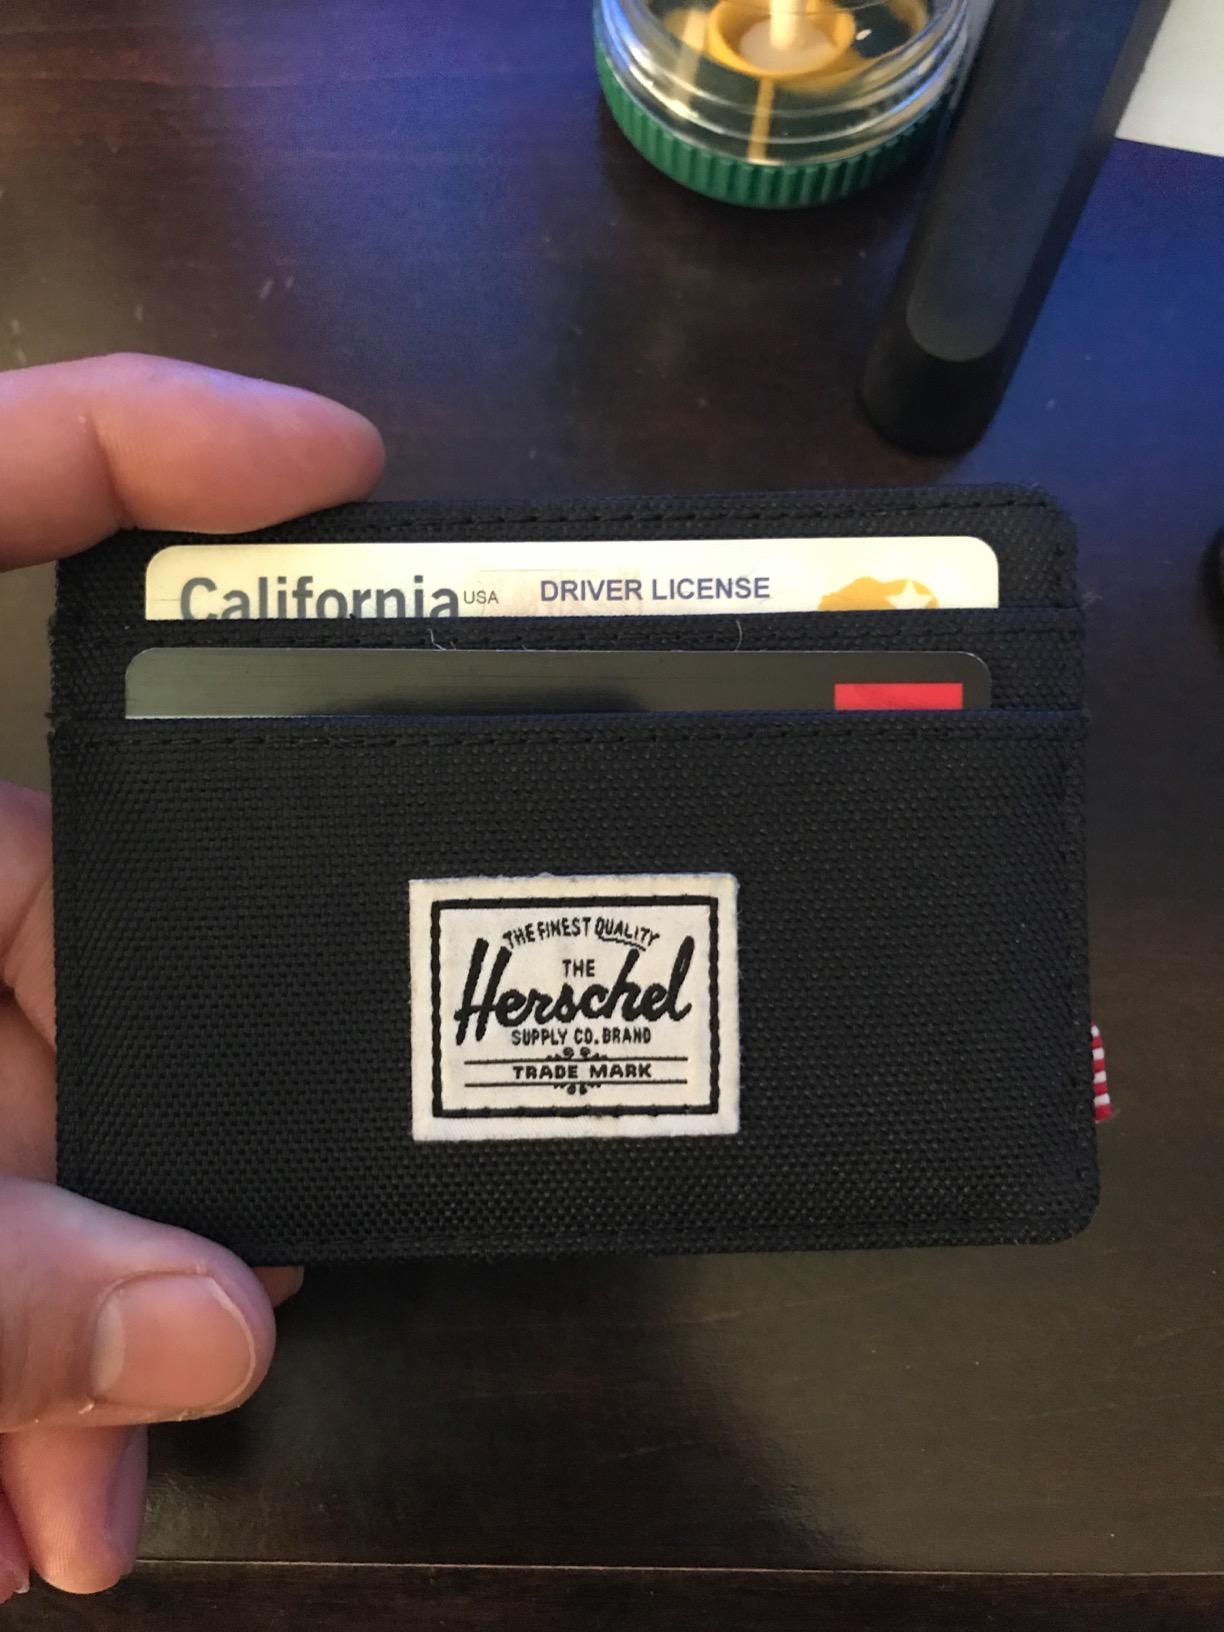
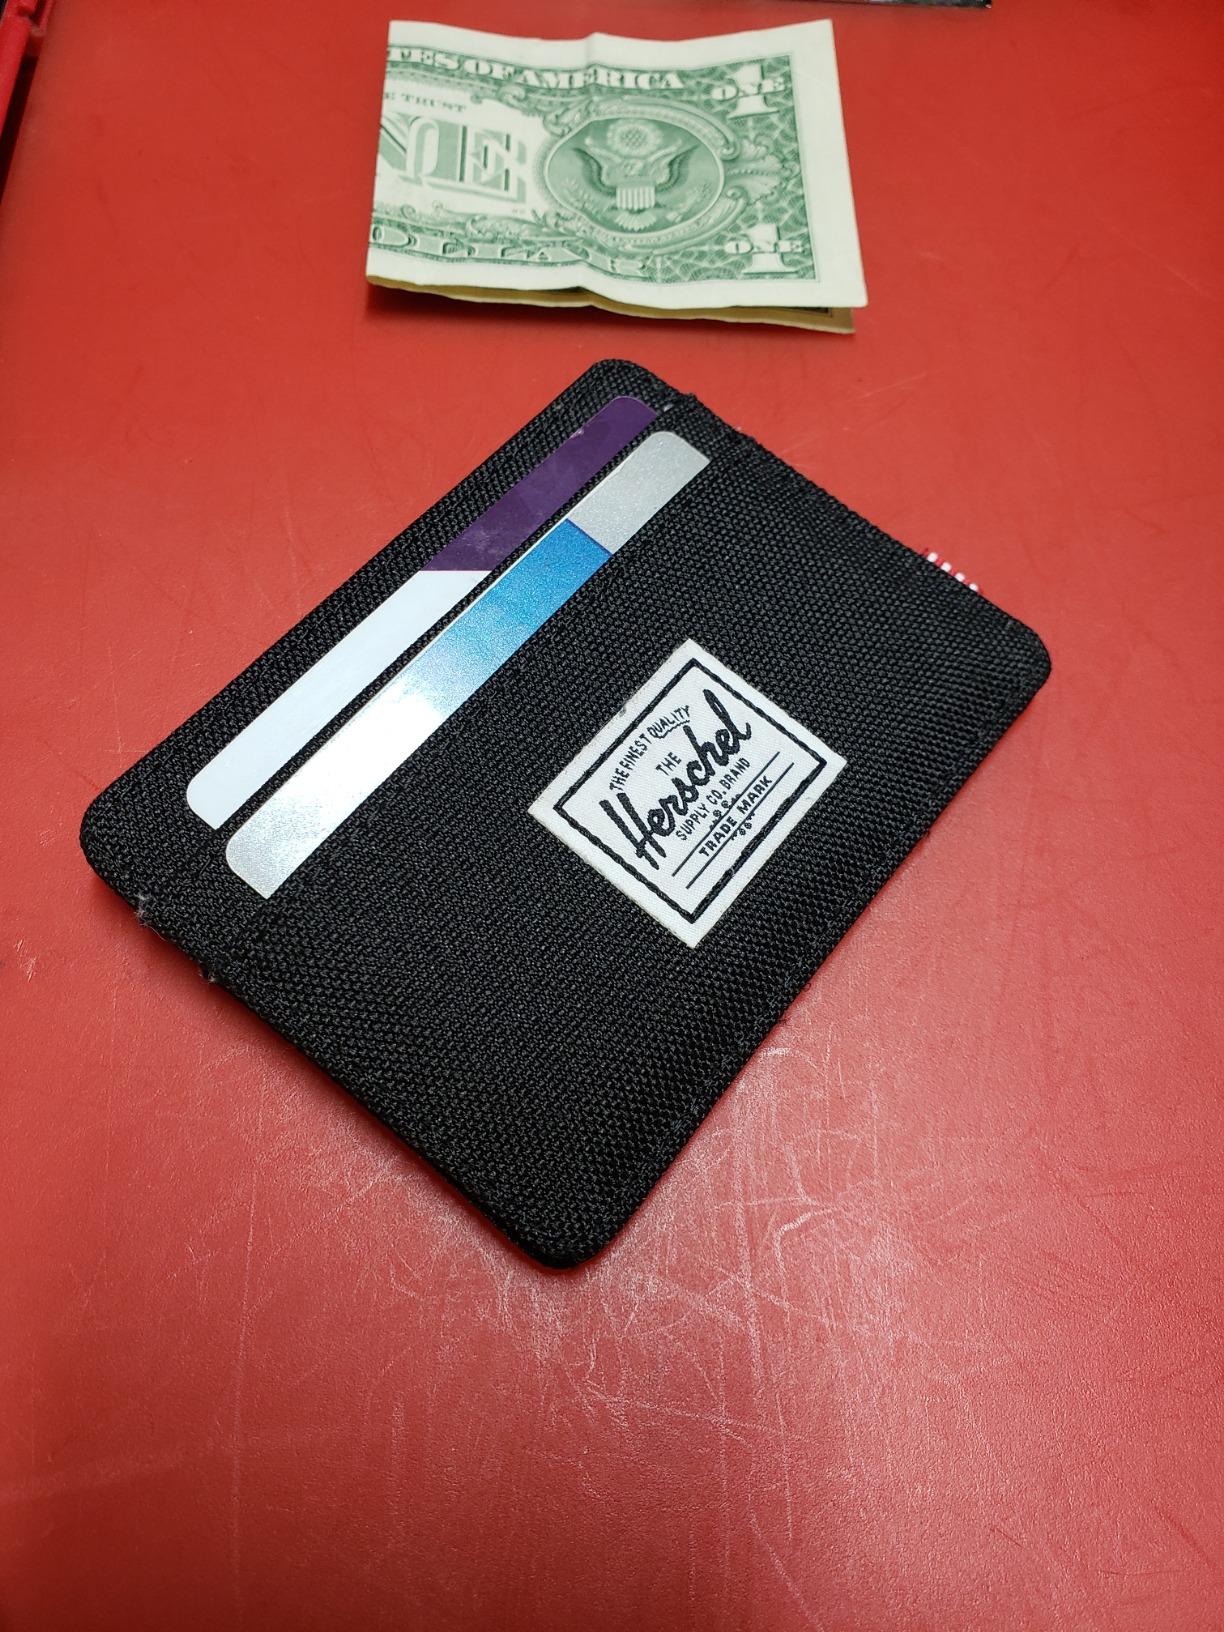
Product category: accessories_wallet
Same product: yes